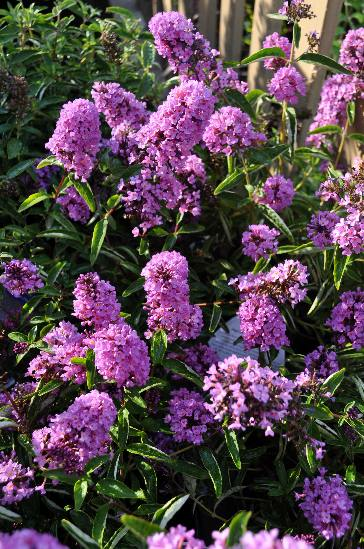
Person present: No